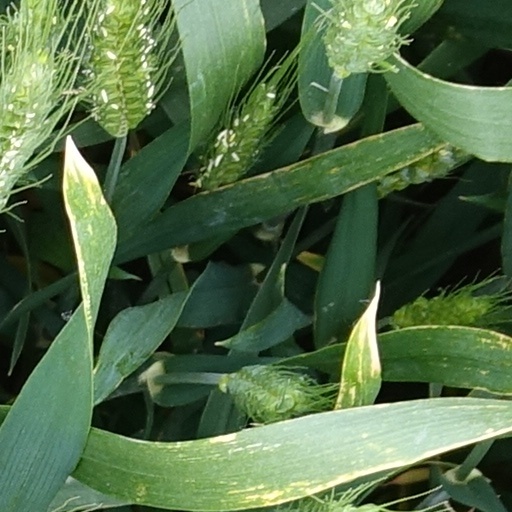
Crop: wheat